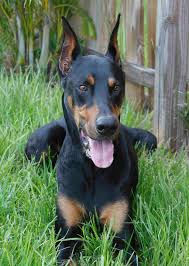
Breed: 209-n000054-Doberman